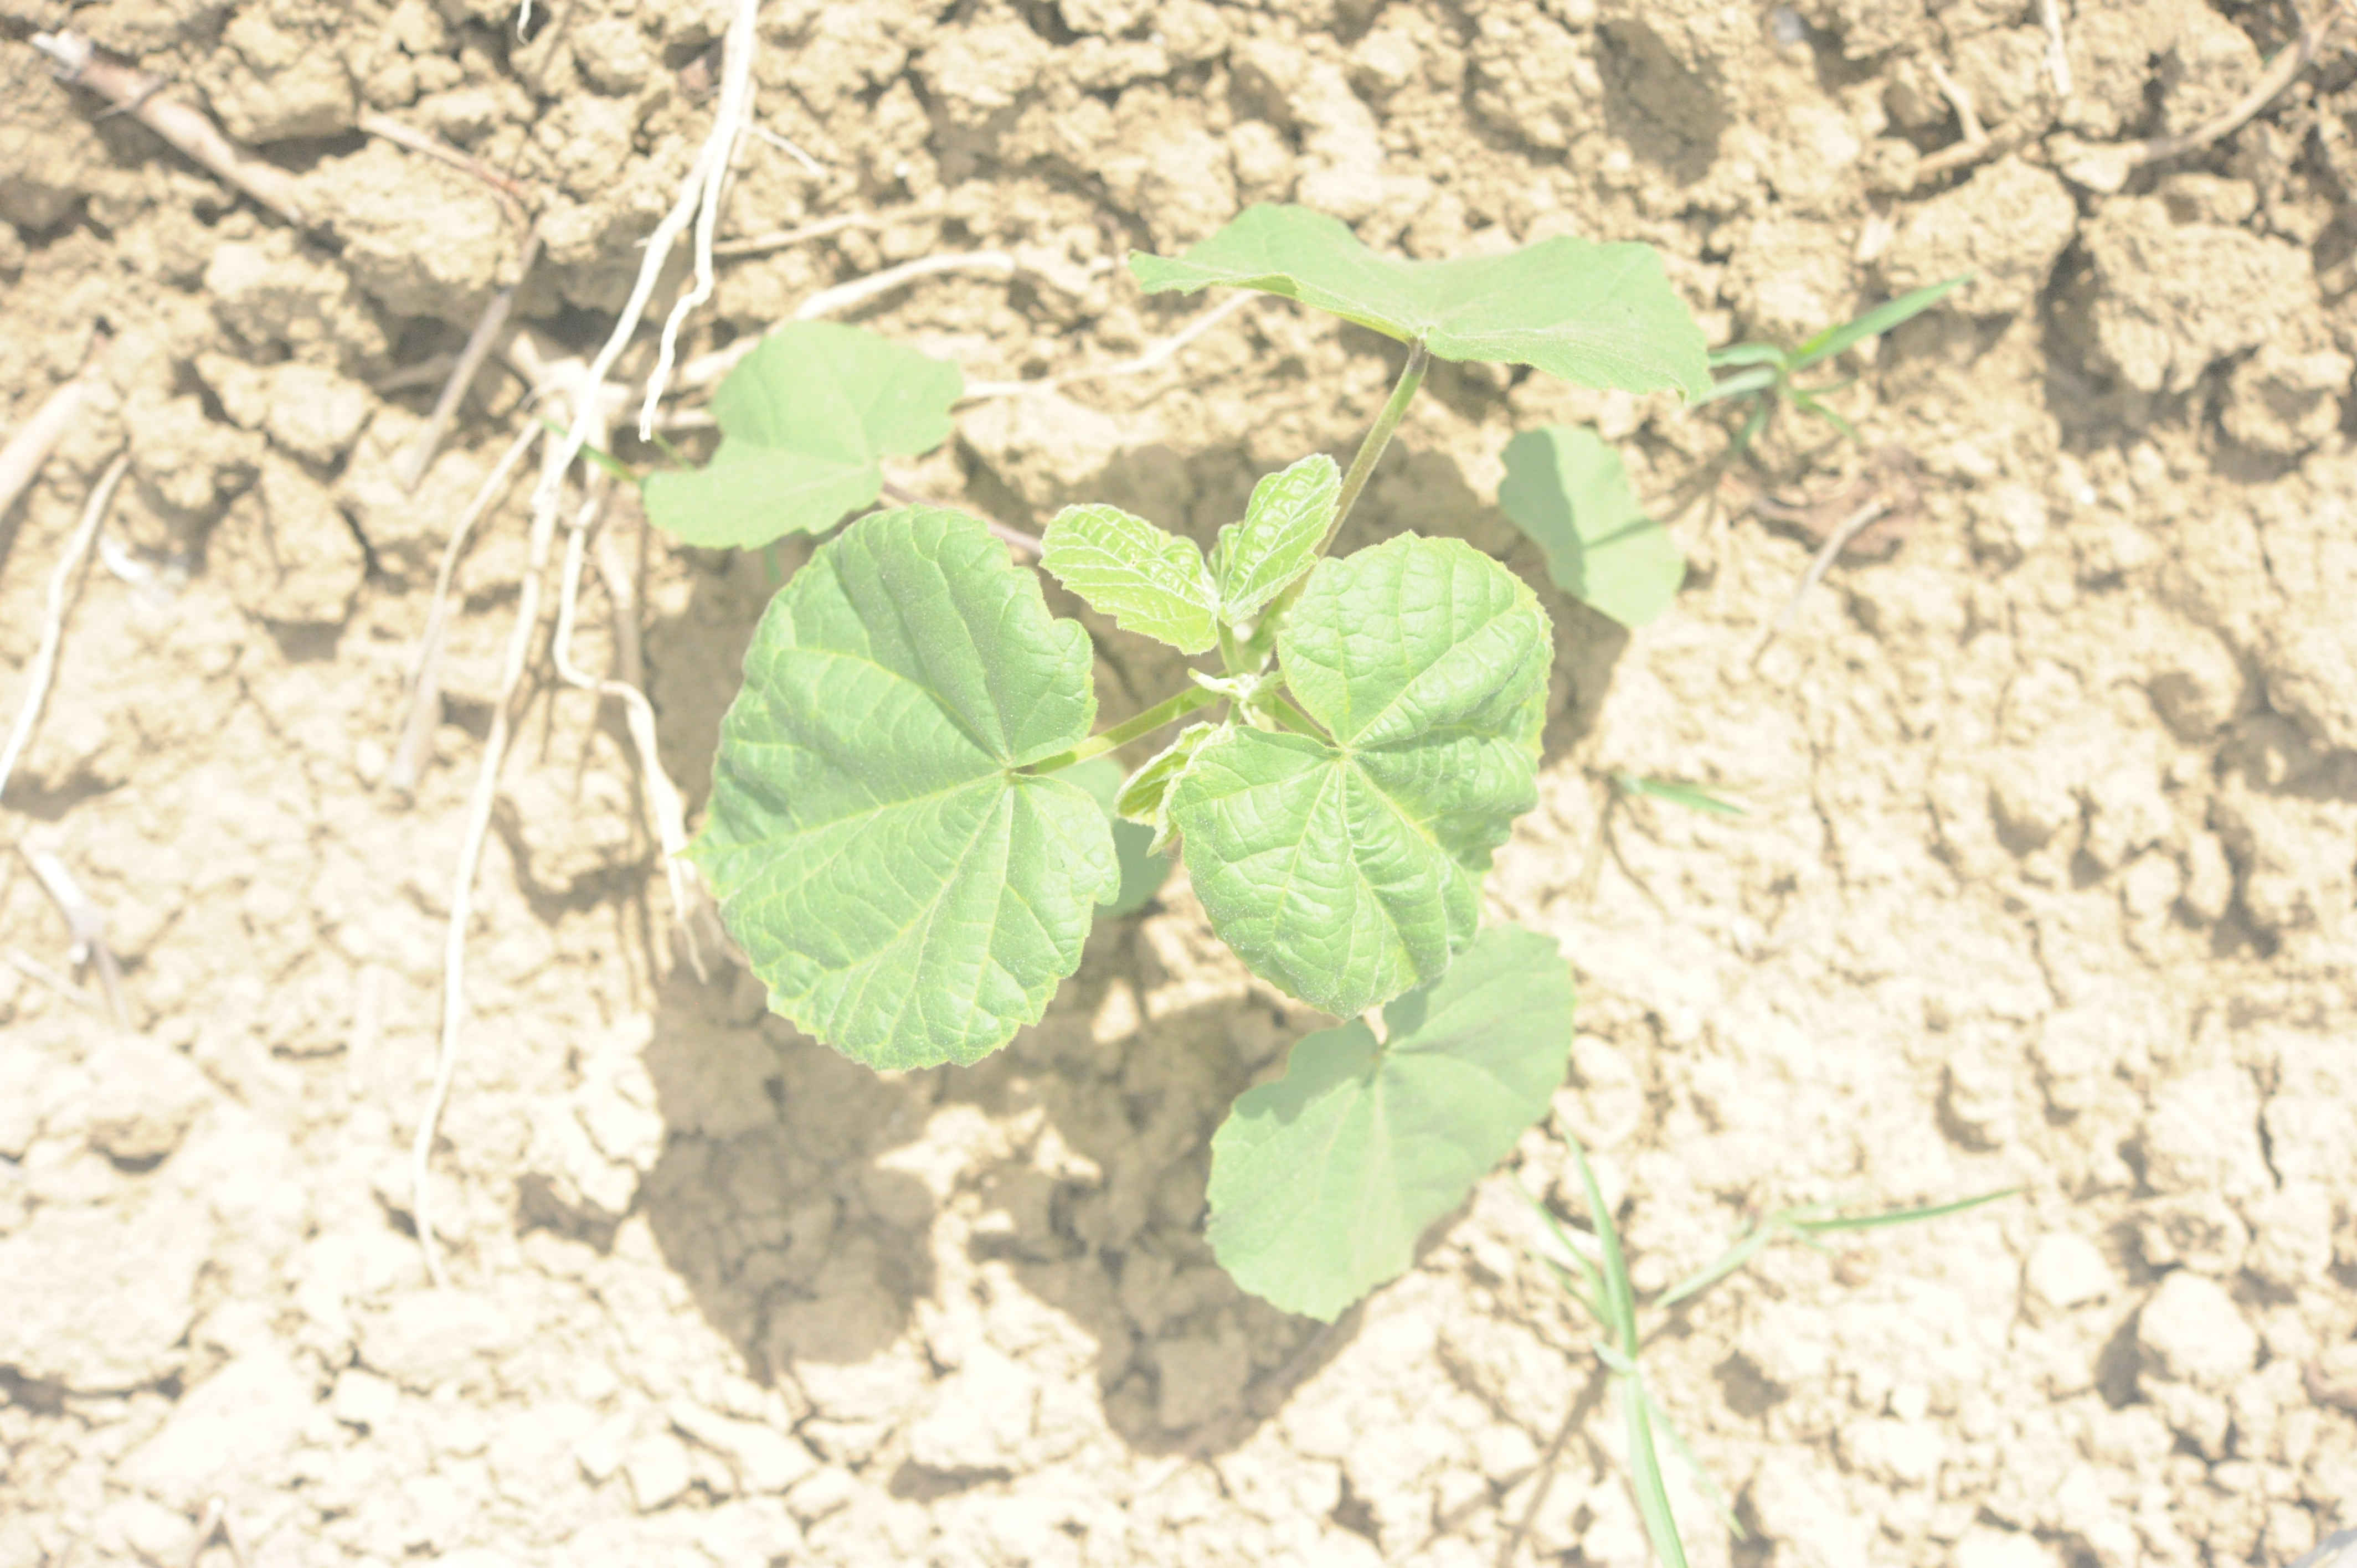
Label: velvet_leaf